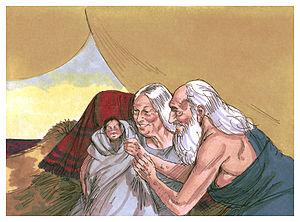
Illustration biblique du livre de la Genèse chapitre 21 עברית: 21 האיור המקראי של change me! פרק हिन्दी: {{{hi}}} अध्याय change me! की पुस्तक की बाइबिल चित्रण Bahasa Indonesia: Ilustrasi Alkitab dari Kitab Kejadian pasal 21 Italiano: Illustrazione biblica del libro della change me! Capitolo 21 日本語: change me!21章の本の聖書の実例 Jawa: Ilustrasi Alkitab saking Kitab Purwaning Dumadi pasal 21 한국어: change me! 21 장 장부의 성경 그림 Bahasa Melayu: Ilustrasi Alkitab dari Kitab Kejadian pasal 21